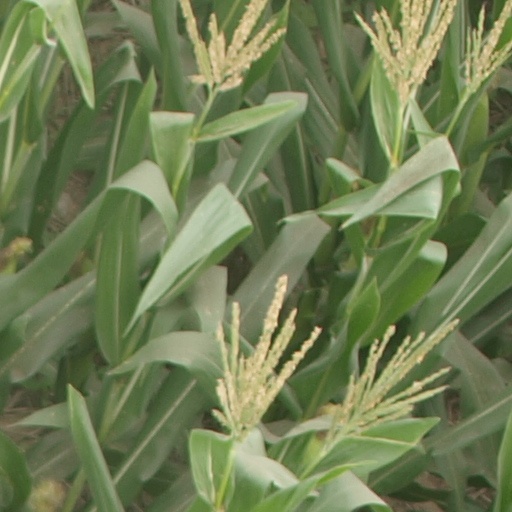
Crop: maize; corn